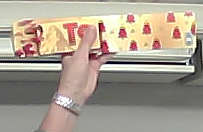
Product: toblerone_white